Miraflores District, Lima

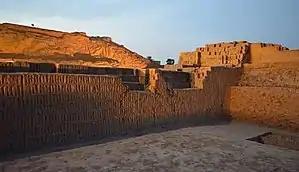
Huaca Pucllana, Miraflores

Prior to the arrival of the Spanish, Miraflores was one of the locations inhabited by members of the ancient Lima culture, which preceded the Inca Empire. The "Huaca Pucllana" (formerly Hispanicized as "Juliana") serves as its only remaining remnants in the district, originally much larger in size.